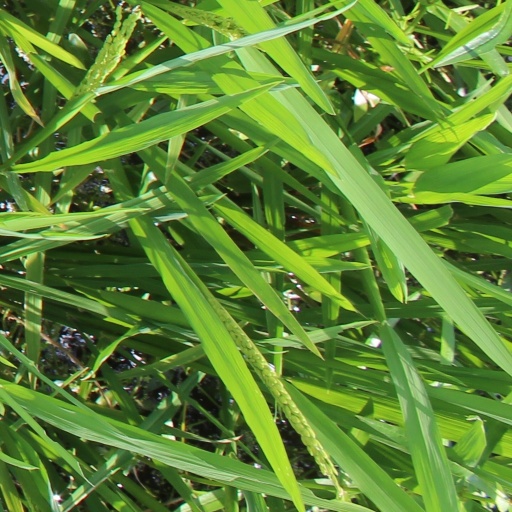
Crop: rice